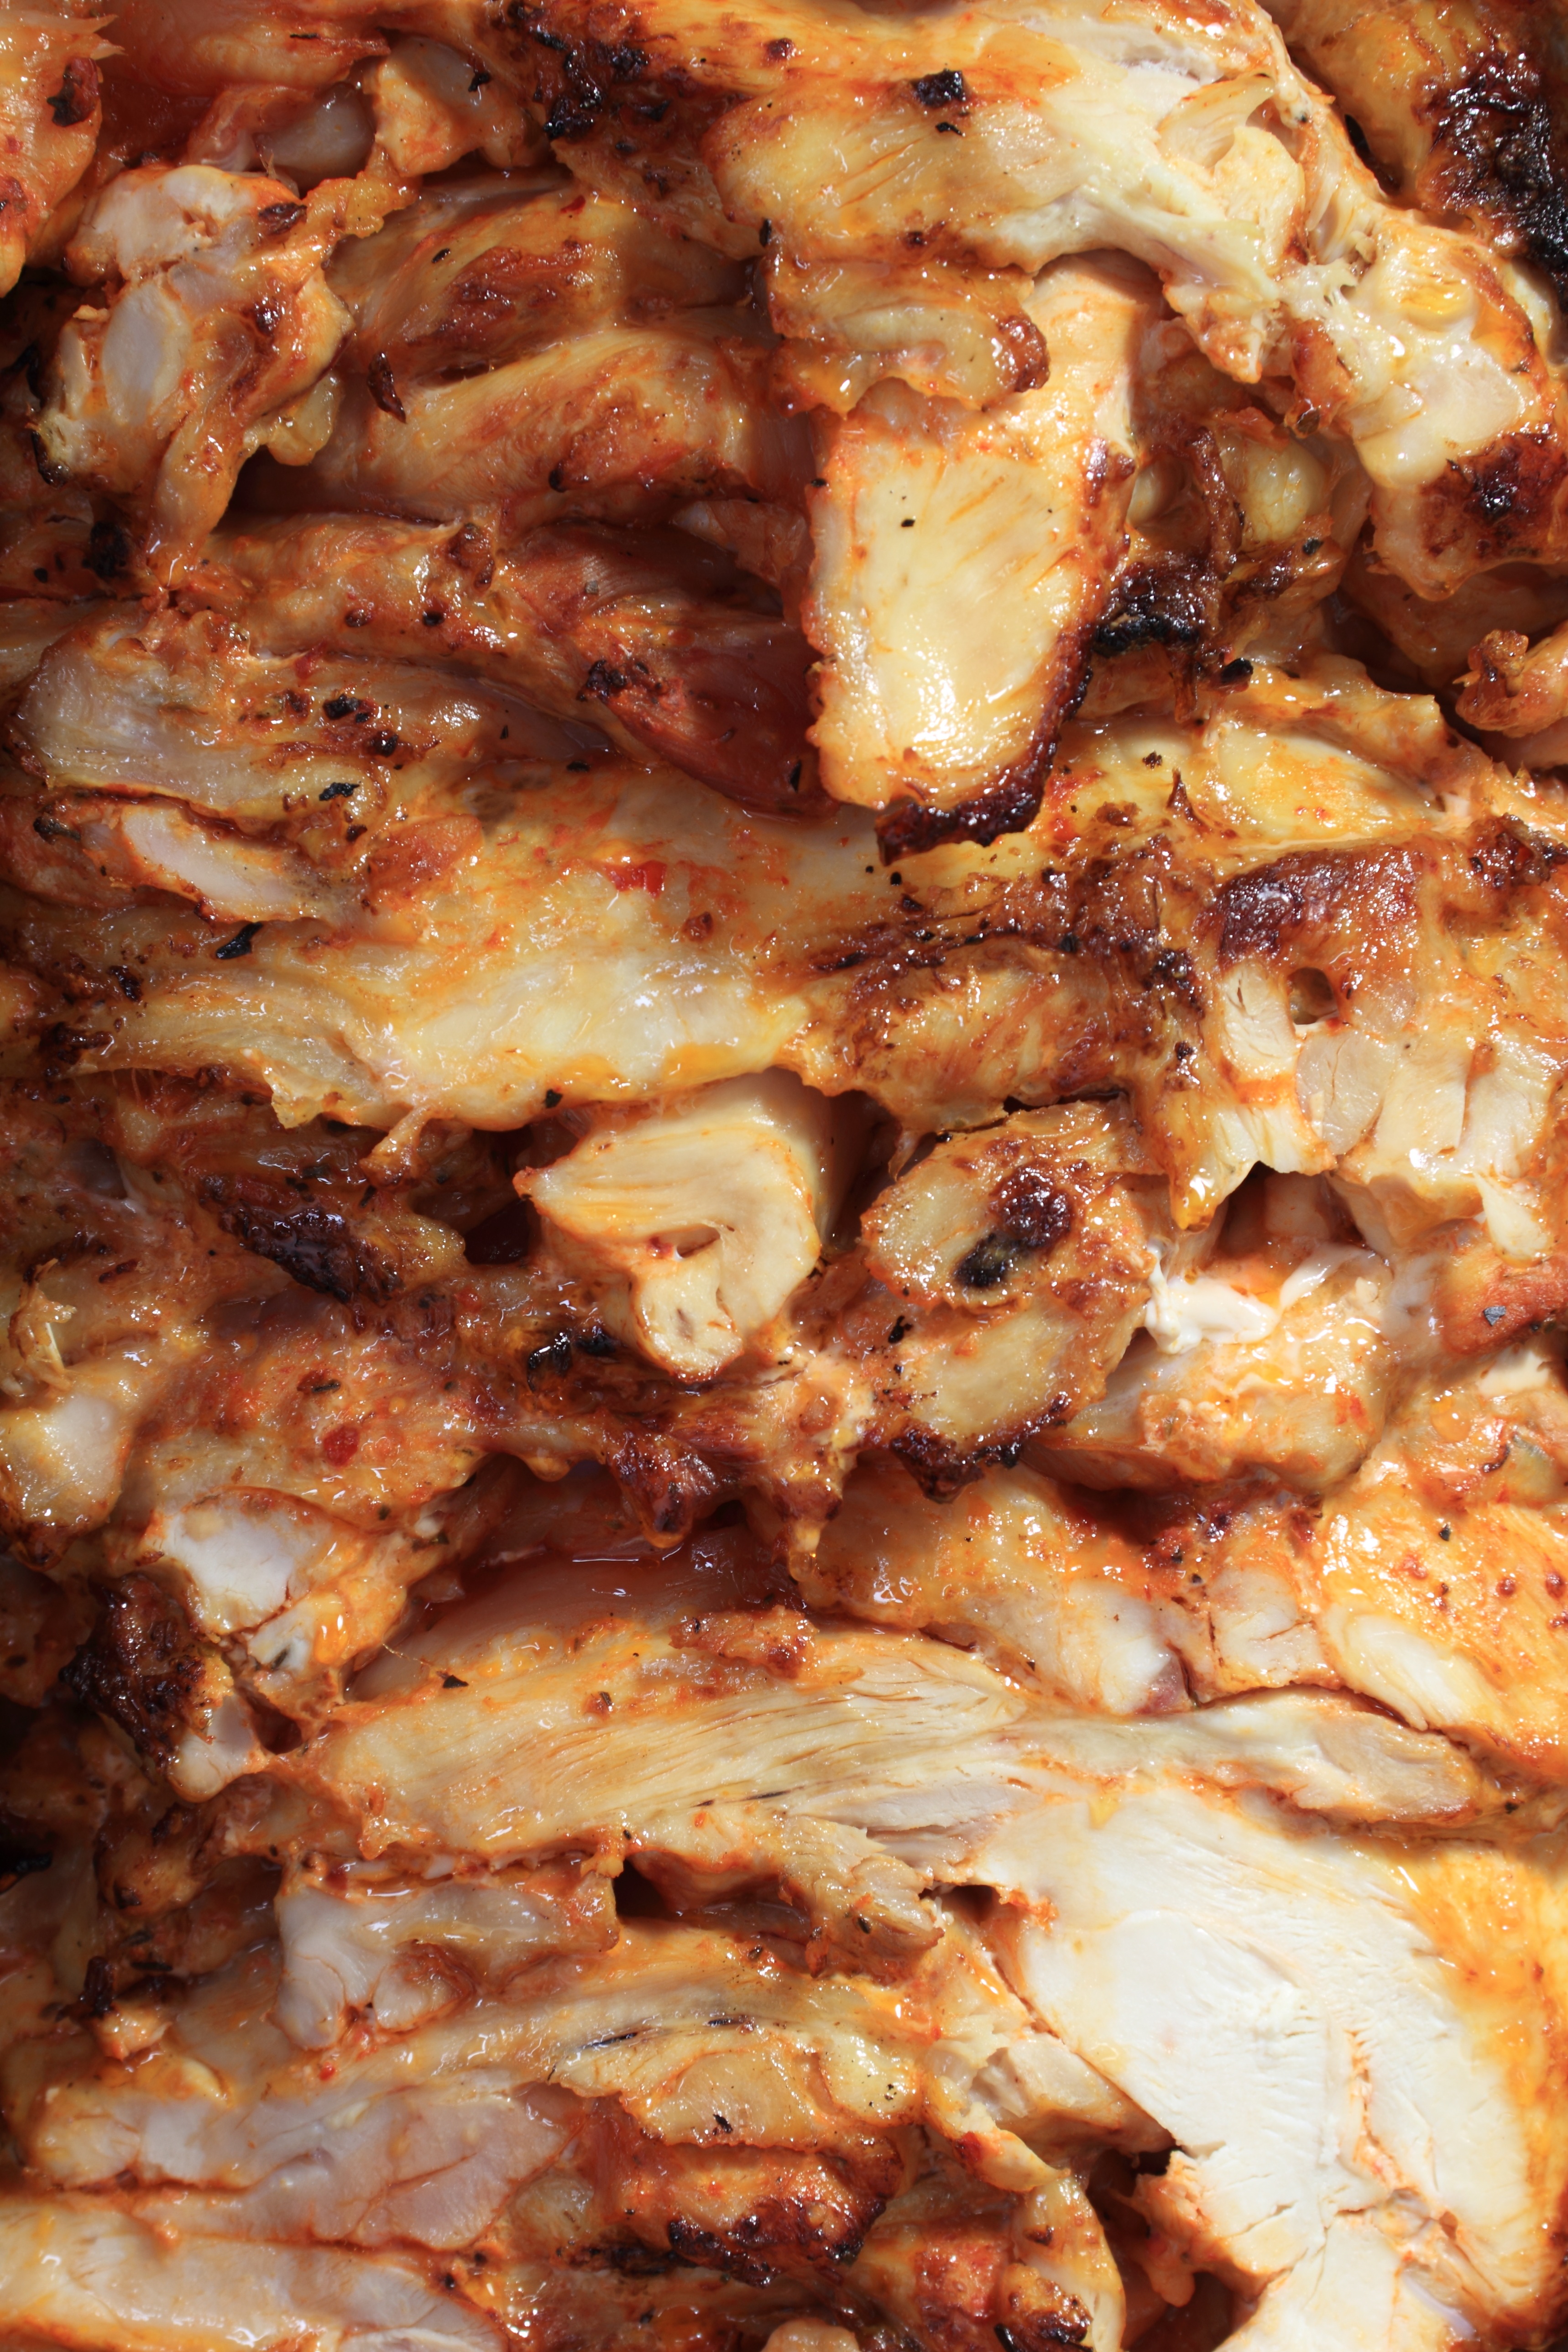
dish, food, cooking, recipe, meat, cuisine, cool image, turkey, istanbul, streetfood, cool photo, baked goods, giro, fried food, cookware and bakeware, shoarma, american food, pastitsio